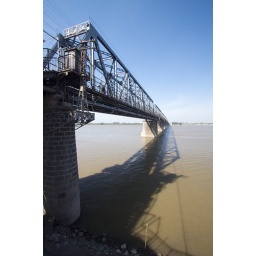
Train bridge across the Songhua river in Harbin.